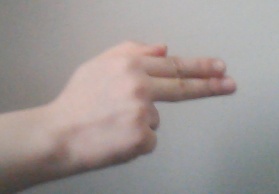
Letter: ghain